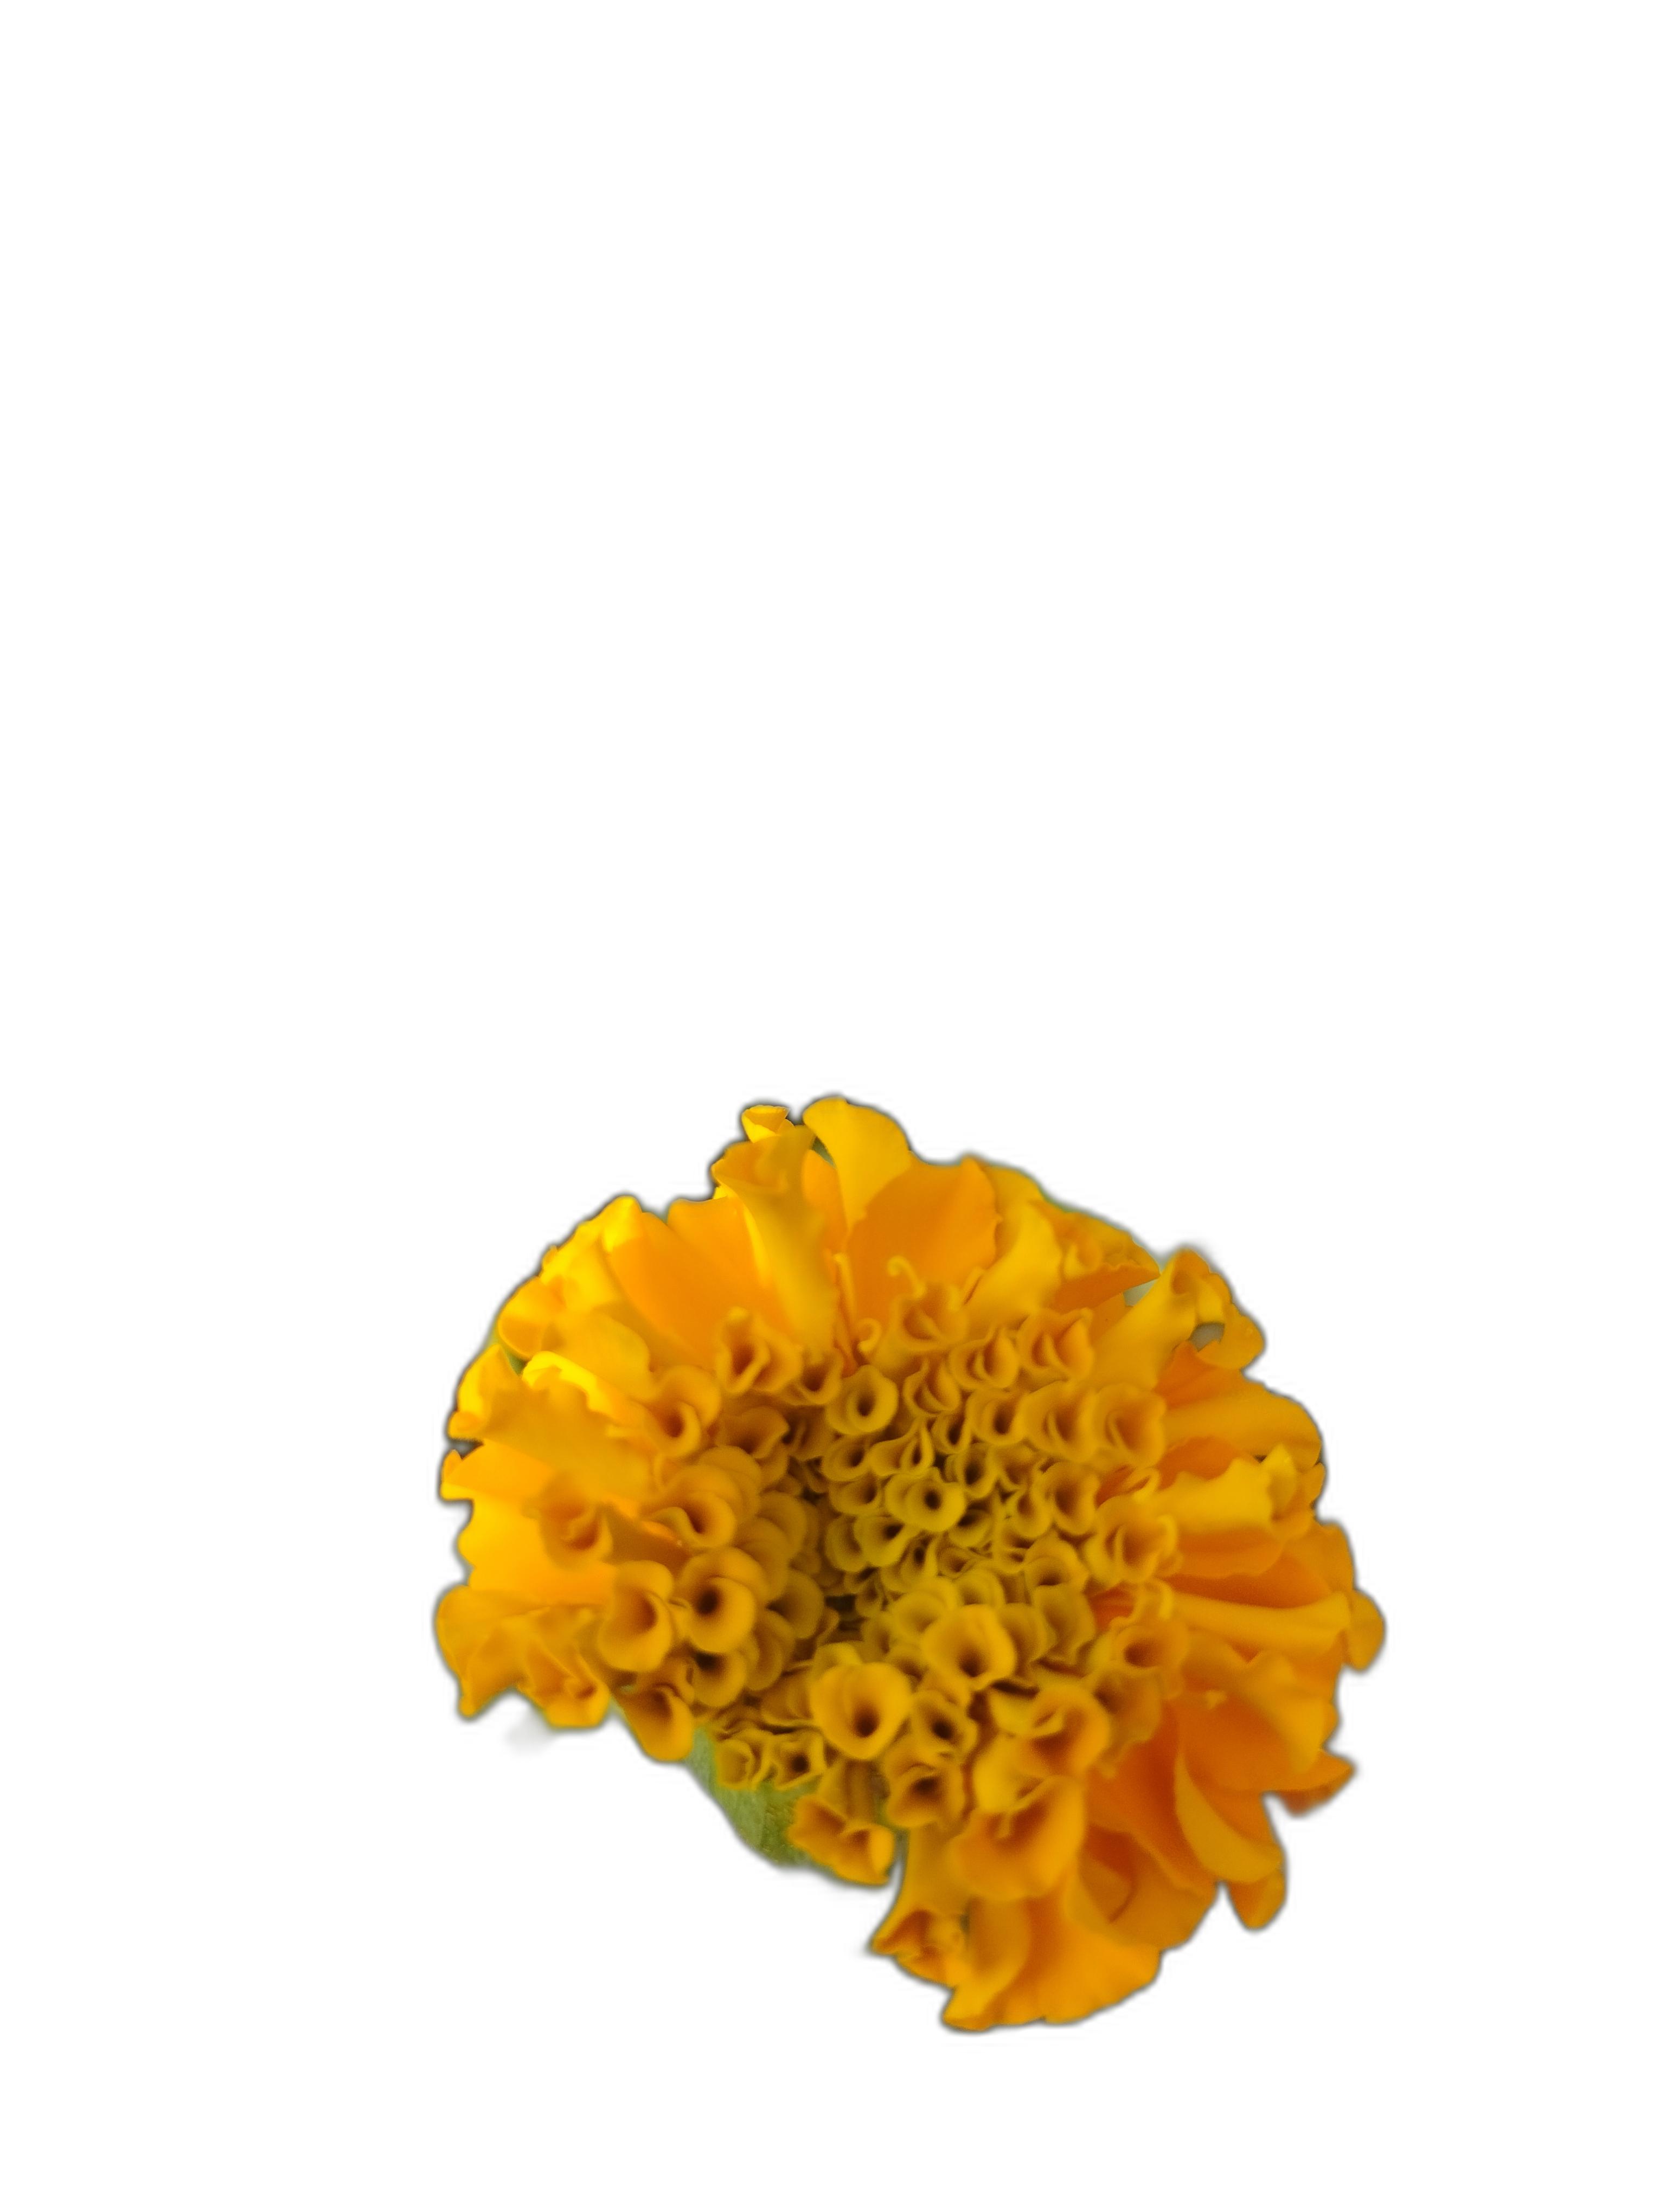
Label: Marigold